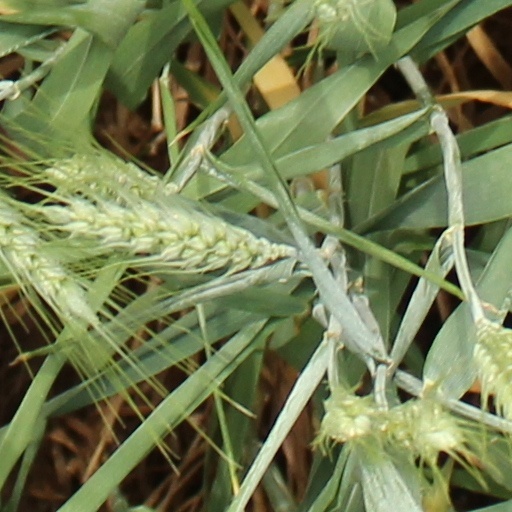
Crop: wheat